Alexander Robertson & Sons

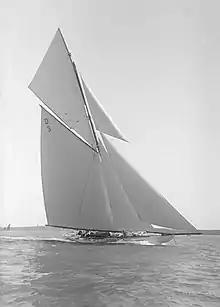
Example of the 15 Metre yachts built at the yard - "Jeano" in 1911 (launched as Tritonia in 1910)

A proper boat-numbering system was introduced at the new 'distillery' site in 1889 and every detail relating to cost was recorded in large ledgers. Boat No 1 was a cutter designed by Robertson for John Dobbie of Dunoon, named "Cowal Lass". Boat No 3 was the "Fairlie", a cutter designed by William Fife III for A. Currie of Sandbank in 1890. (This was the start of a long relationship with the famous Fife yard at Fairlie, and over the years Robertsons built eleven Fife-designed yachts.) A cutter, "Verve", designed by George Lennox Watson in 1892, was the first of many to be built at the yard. The 1894 G L Watson designed Gaff cutter "Camilla" is the oldest known Robertson yacht still sailing, and is based at Rhu. The Alfred Mylne-designed boats did not commence until 1900, with two , 19/24 Clyde class sloops, the "Valmai" and the "Susette". The Mylne family owned the Mylne-Robertson cutter "Medea" (Ex "Vladimir") for over thirty years.